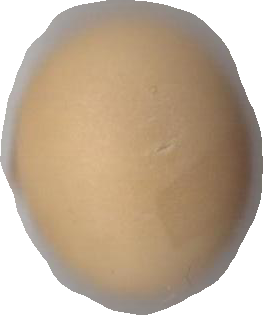
Variety: Grobogan